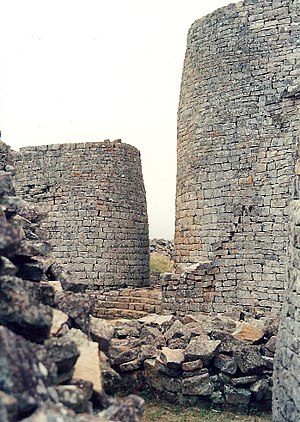
Munhumutapaimperiet
Tårnruiner fra Great Zimbabwe
Munhumutapaimperiet var et historisk kongedømme der eksisterede fra ca. 1250–1629 som omfattede området mellem Zambezifloden og Limpopofloden i det sydlige Afrika, et område som i dag ligger i Zimbabwe og Mozambique. Kongedømmet er bedst kendt for hovedstaden Great Zimbabwe.